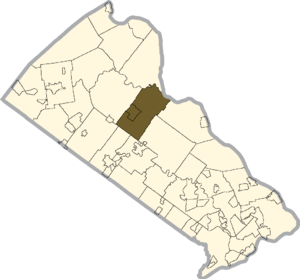
Plumstead Township est un township, situé dans le comté de Bucks, en Pennsylvanie, aux États-Unis. En 2010, il comptait une population de 12 442 habitants. Le siège du township est situé à Plumsteadville.